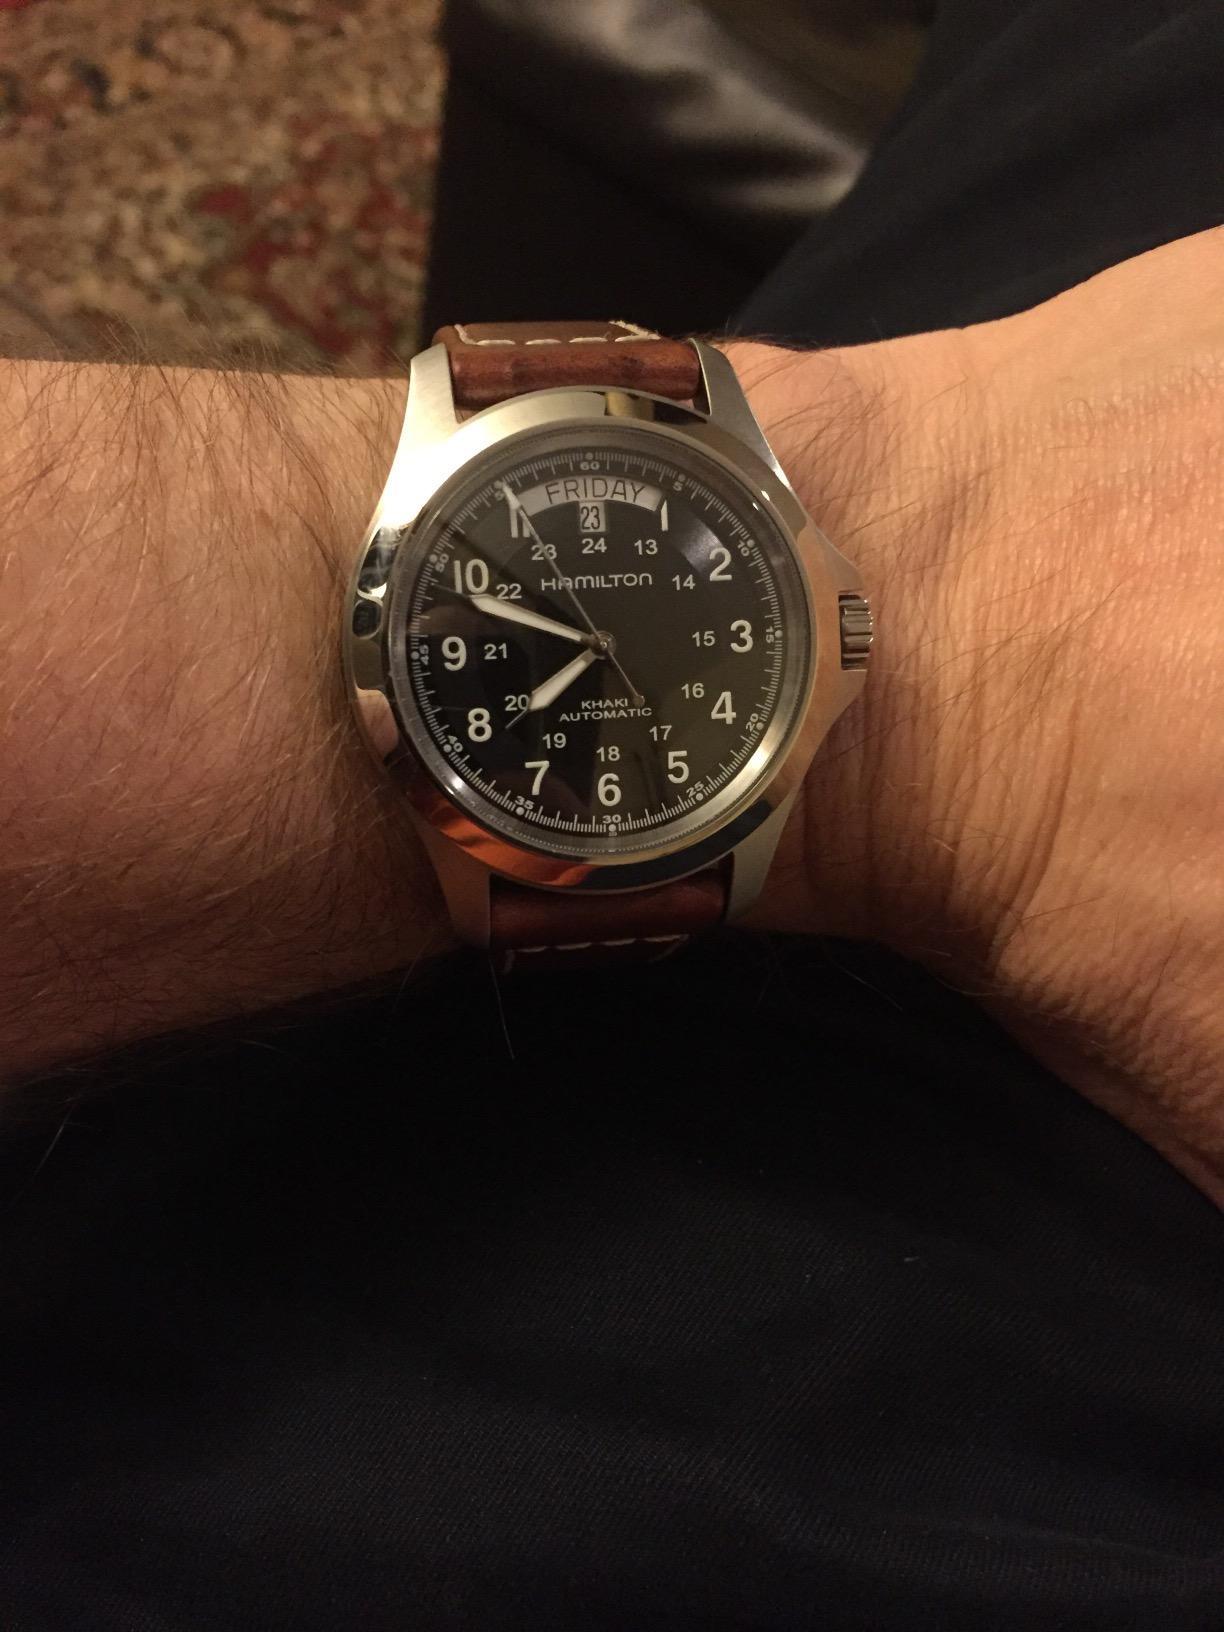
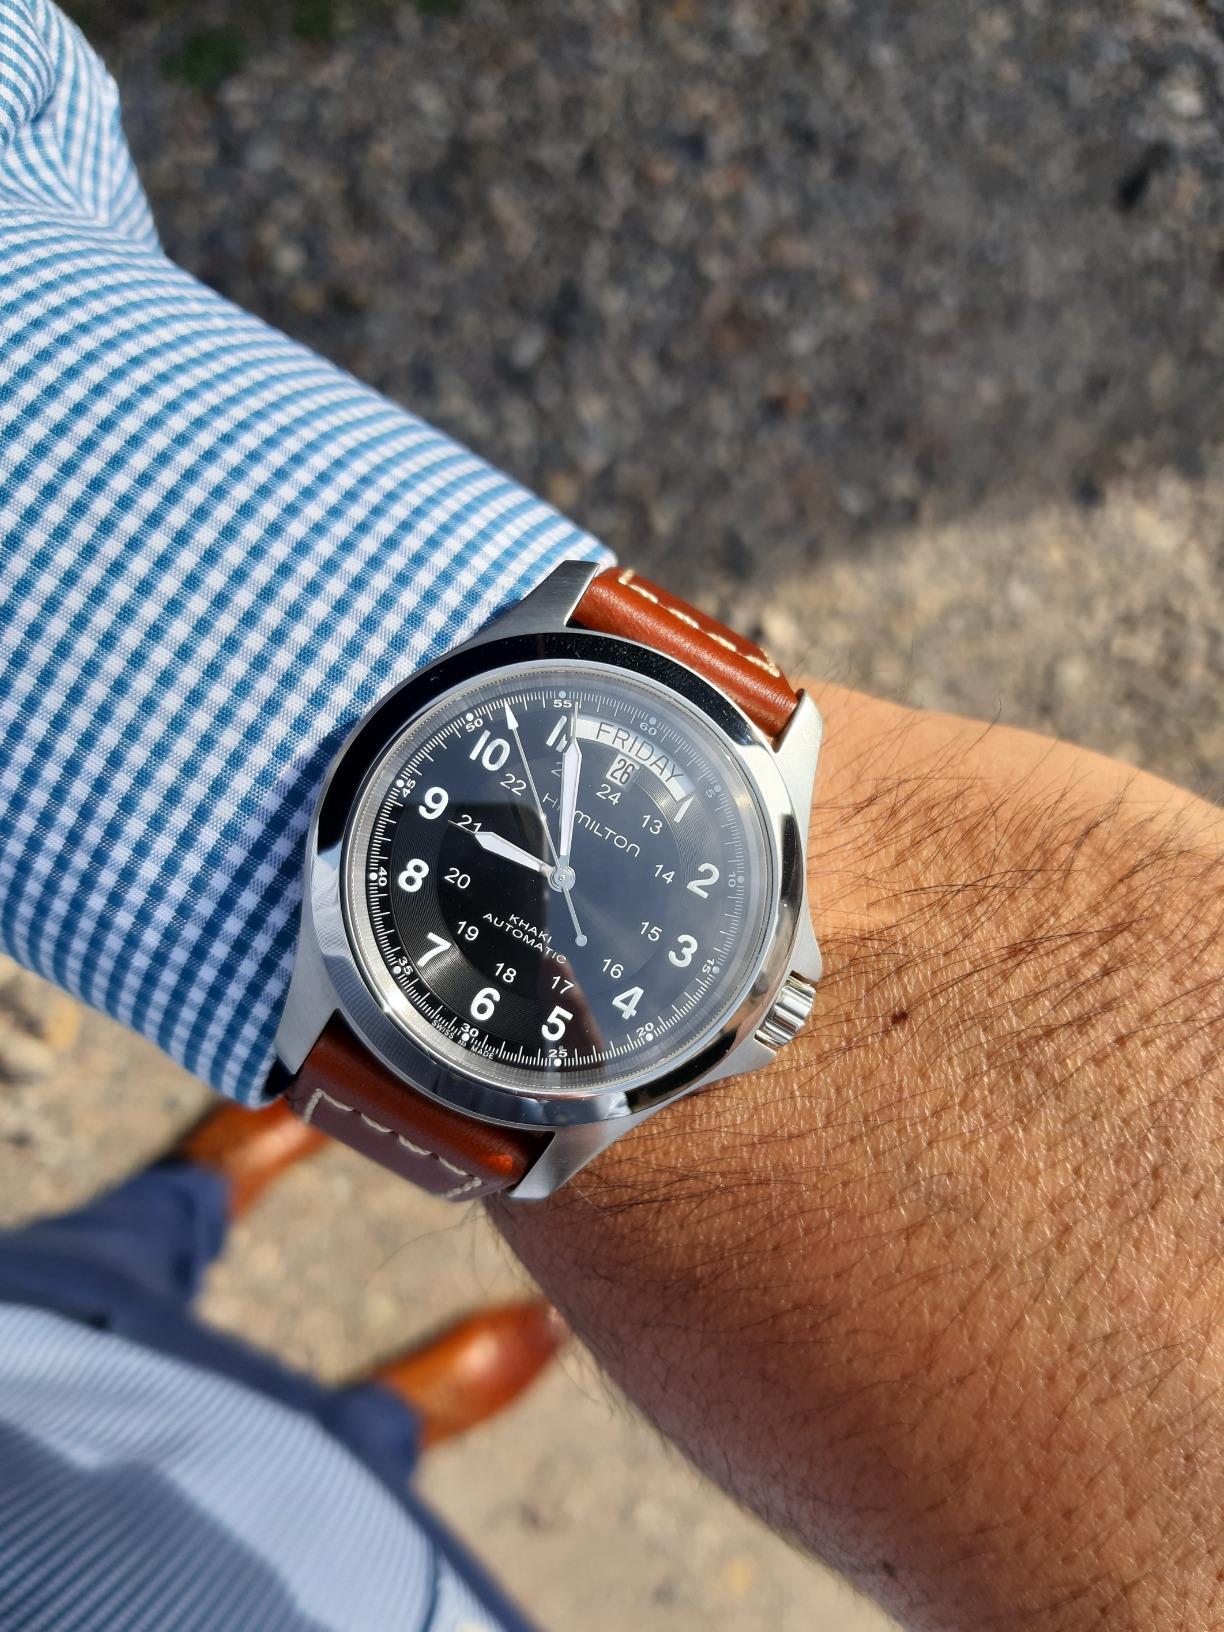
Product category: accessories_watch
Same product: yes